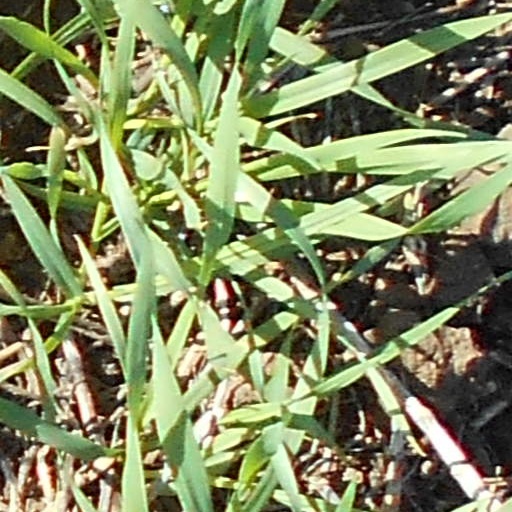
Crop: wheat